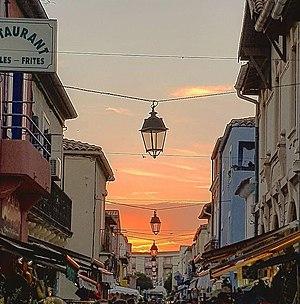
Palavas, un soir d'été
Palavas-les-Flots est une commune française située dans le département de l'Hérault, en région Occitanie, dans le sud-est de la France.